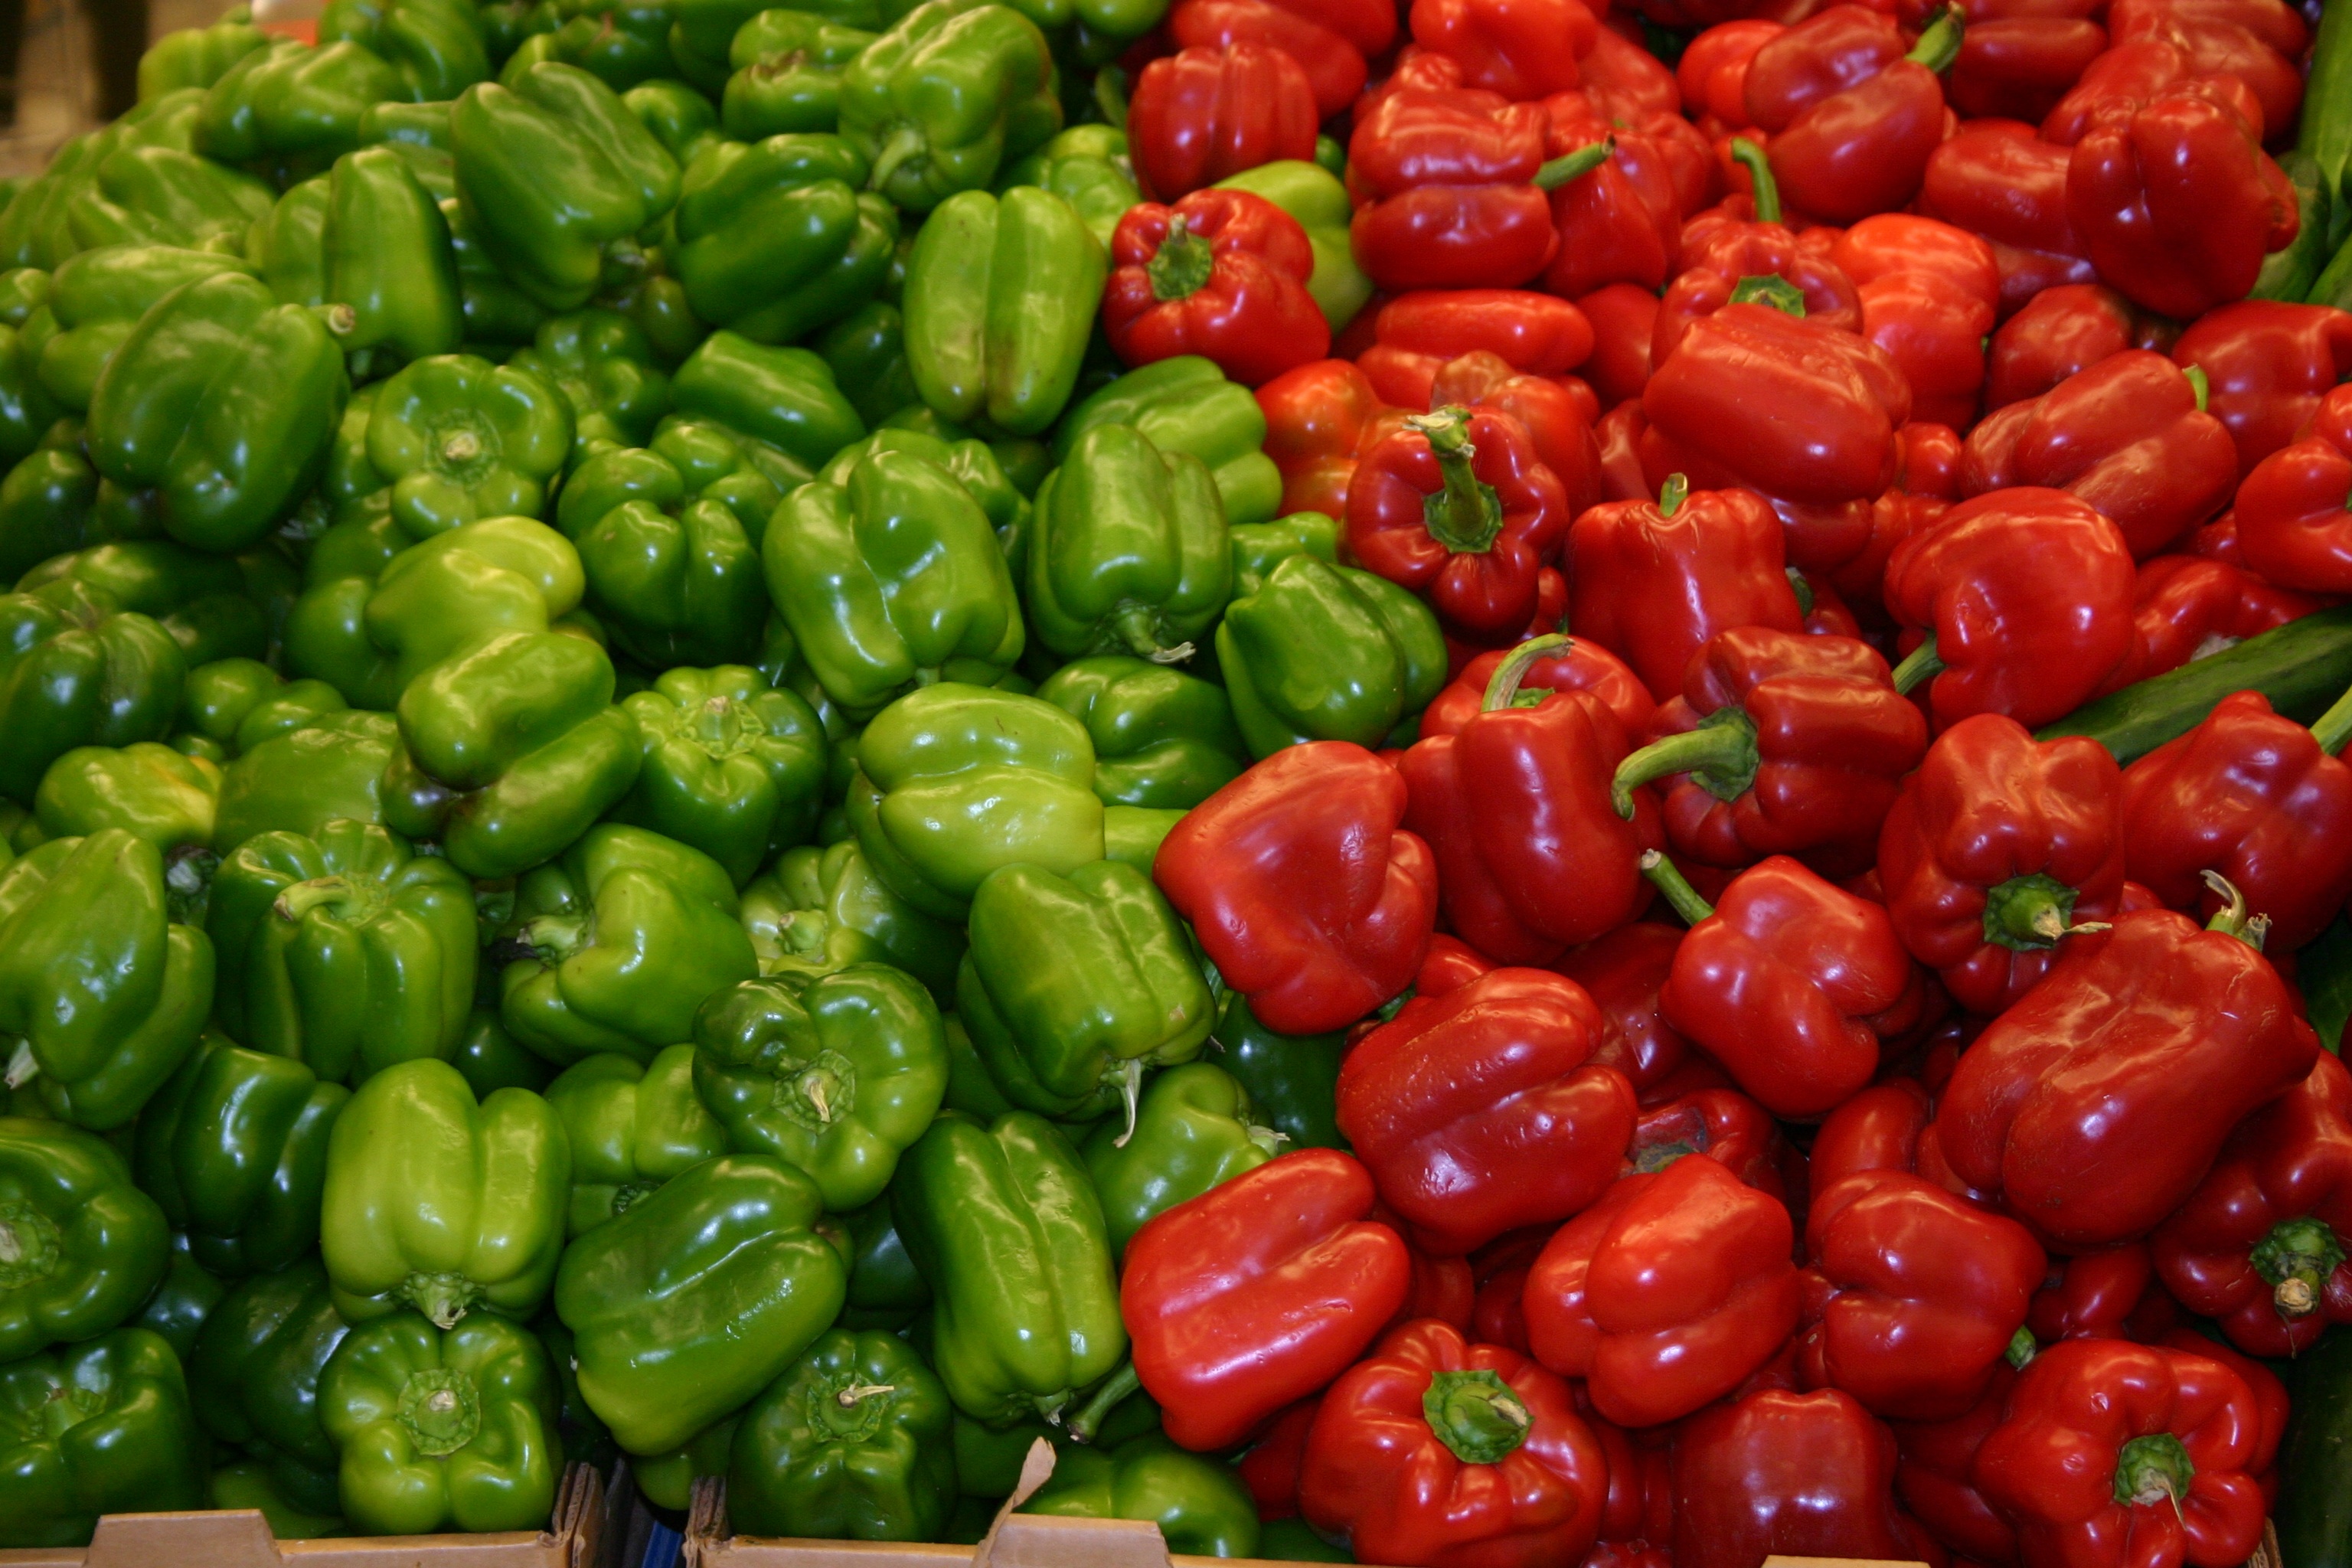
plant, food, produce, vegetable, peppers, bell pepper, flowering plant, chili pepper, land plant, bird's eye chili, peperoncini, bell peppers and chili peppers, pimiento, habanero chili